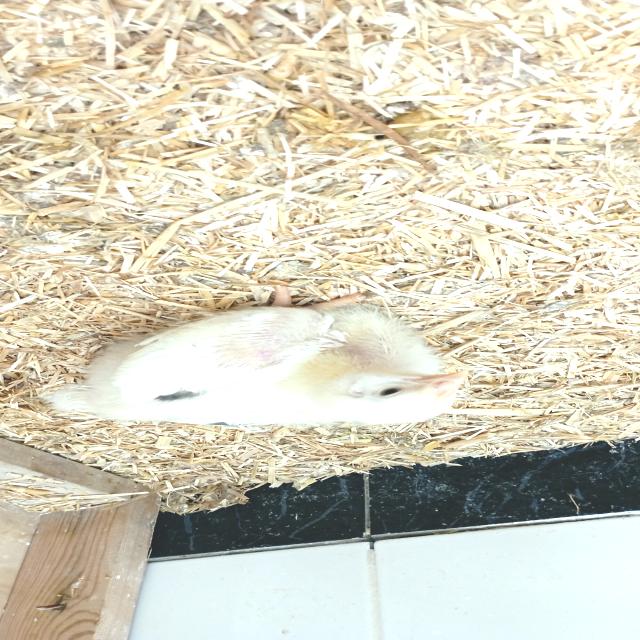
Weight: 399 g